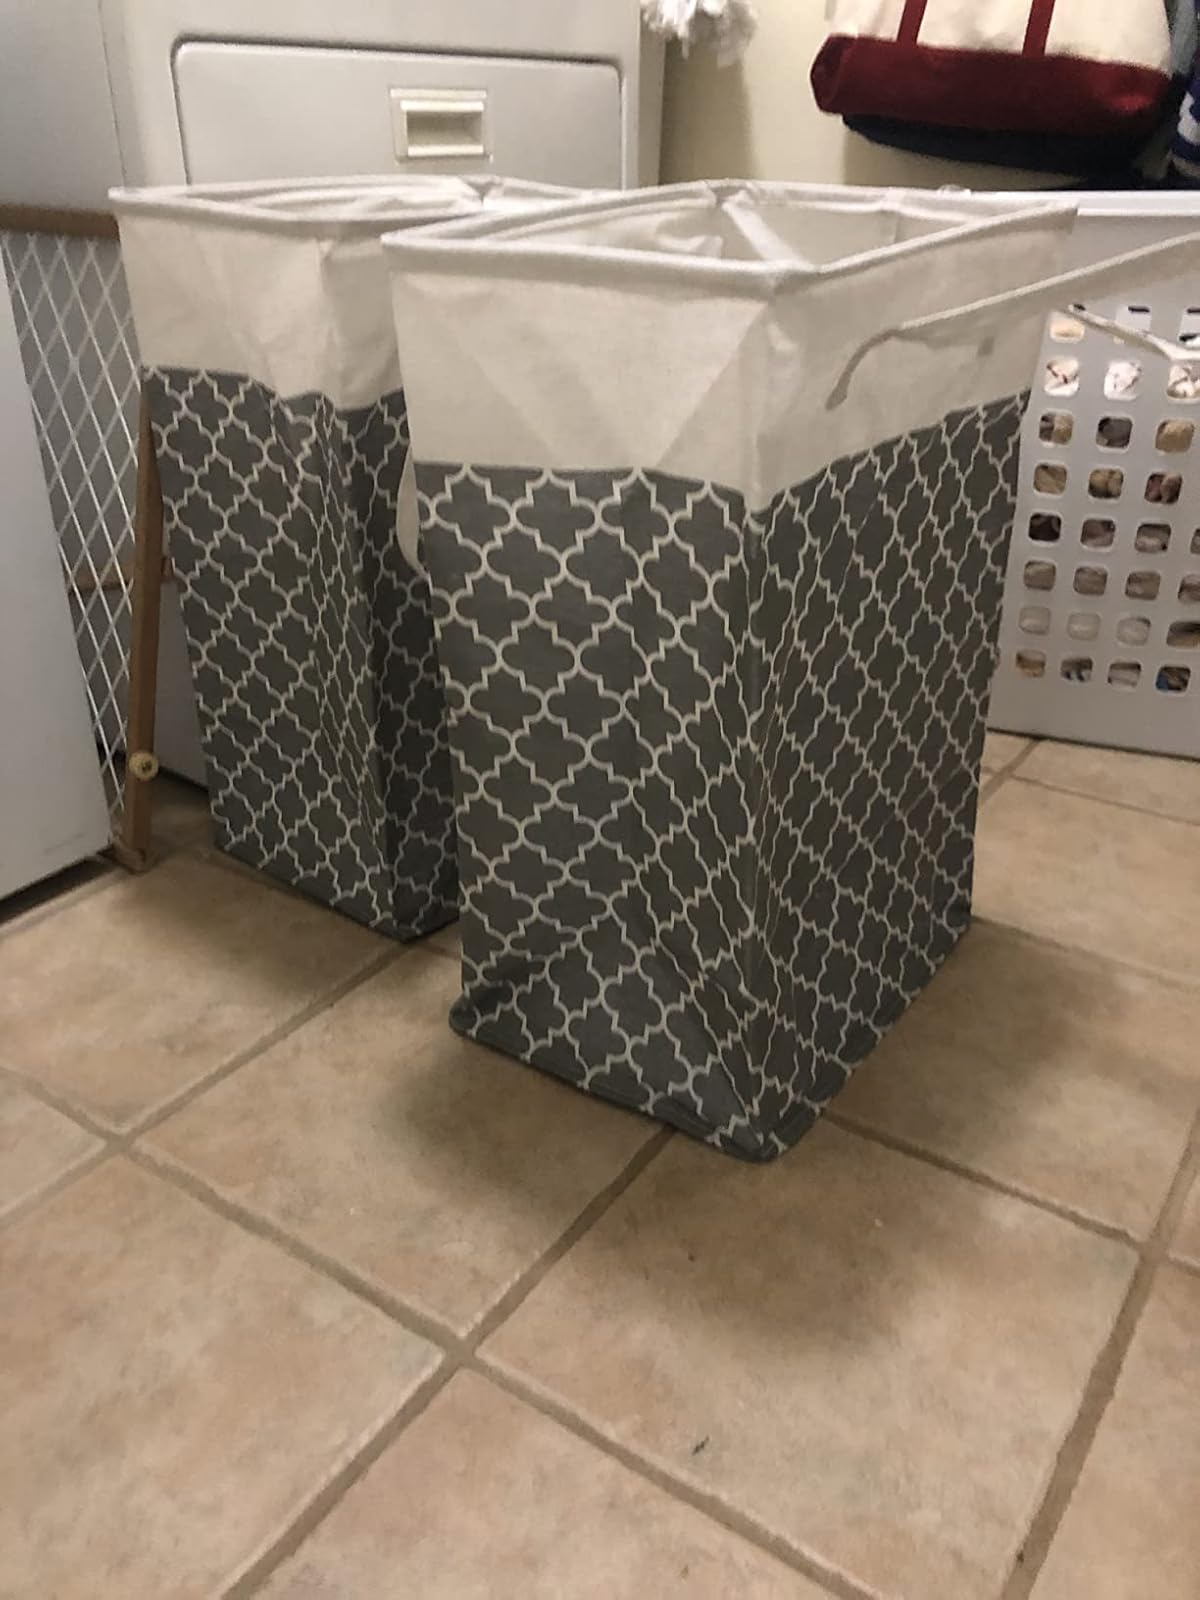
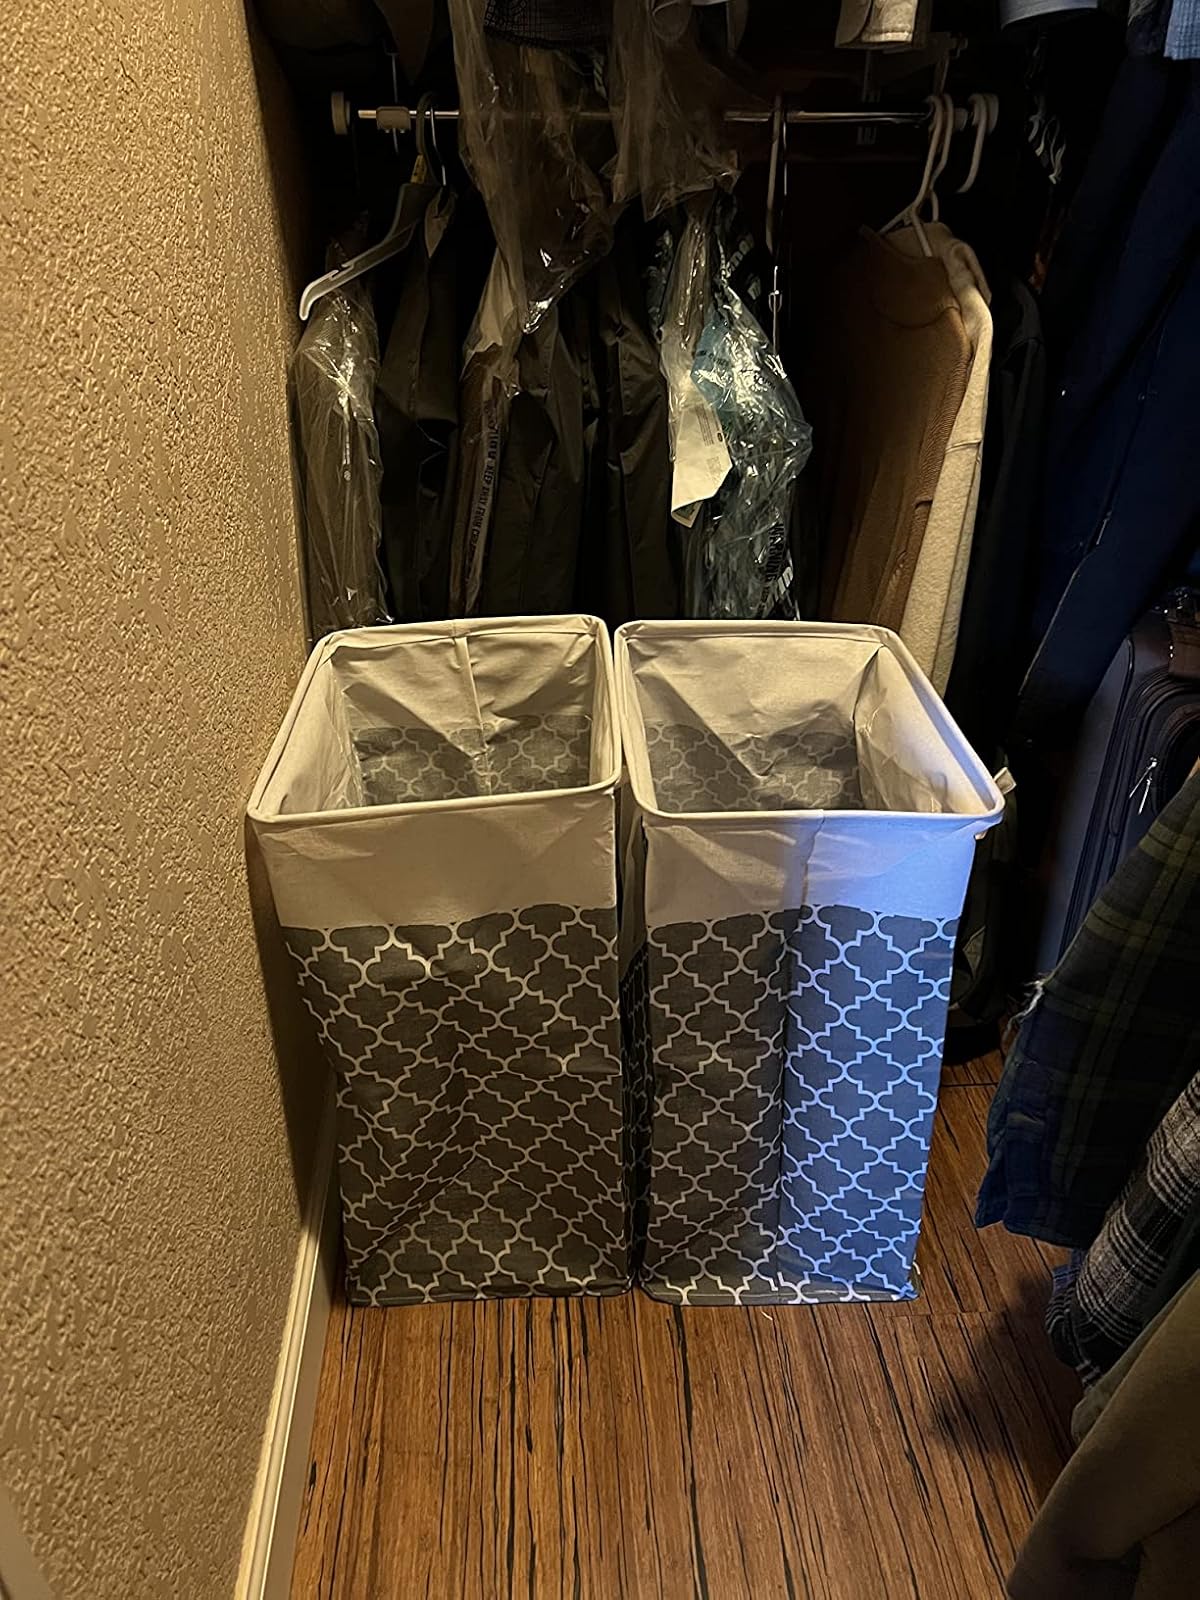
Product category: items_hamper
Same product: yes